Kent Dawson

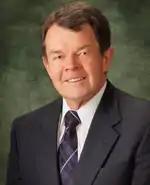

Kent Joseph Dawson (born June 13, 1944) is a senior United States district judge of the United States District Court for the District of Nevada.